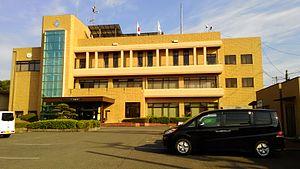
Nanbu est un bourg situé dans le district de Saihaku, dans la préfecture de Tottori, au Japon.